Regensberg Castle

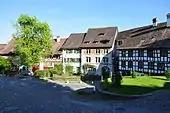
"Oberburg" and the water well

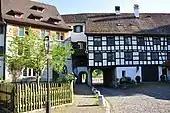
gate between "Oberburg" and "Unterburg"

Regensberg was designed as a fortified castle town and built by then modern contemporary criteria. The so-called Upper Castle ("Oberburg") comprises a rectangular plaza as main square which is surrounded two rows of houses, and into the limestone a deep water well was carved. The Lower Castle ("Unterburg") or lower town ("Unterstadt") was probably built in the 14th century nestled at the castle's hill outside of the town wall. Therefore, it was not involved in the modernization of the upper castle in 1689.